OWL/TV

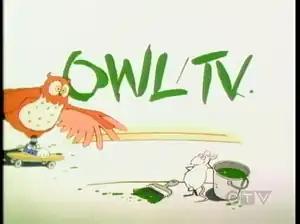

OWL/TV is a Canadian children's educational television series that aired on CBC, from 1985 to 1990, and then later on CTV, from 1990 to 1994. It focused on nature and science discovery, emphasizing to viewers how they can affect their own environment.